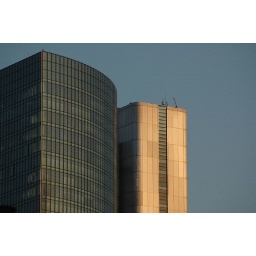
silver tower in the evening sun